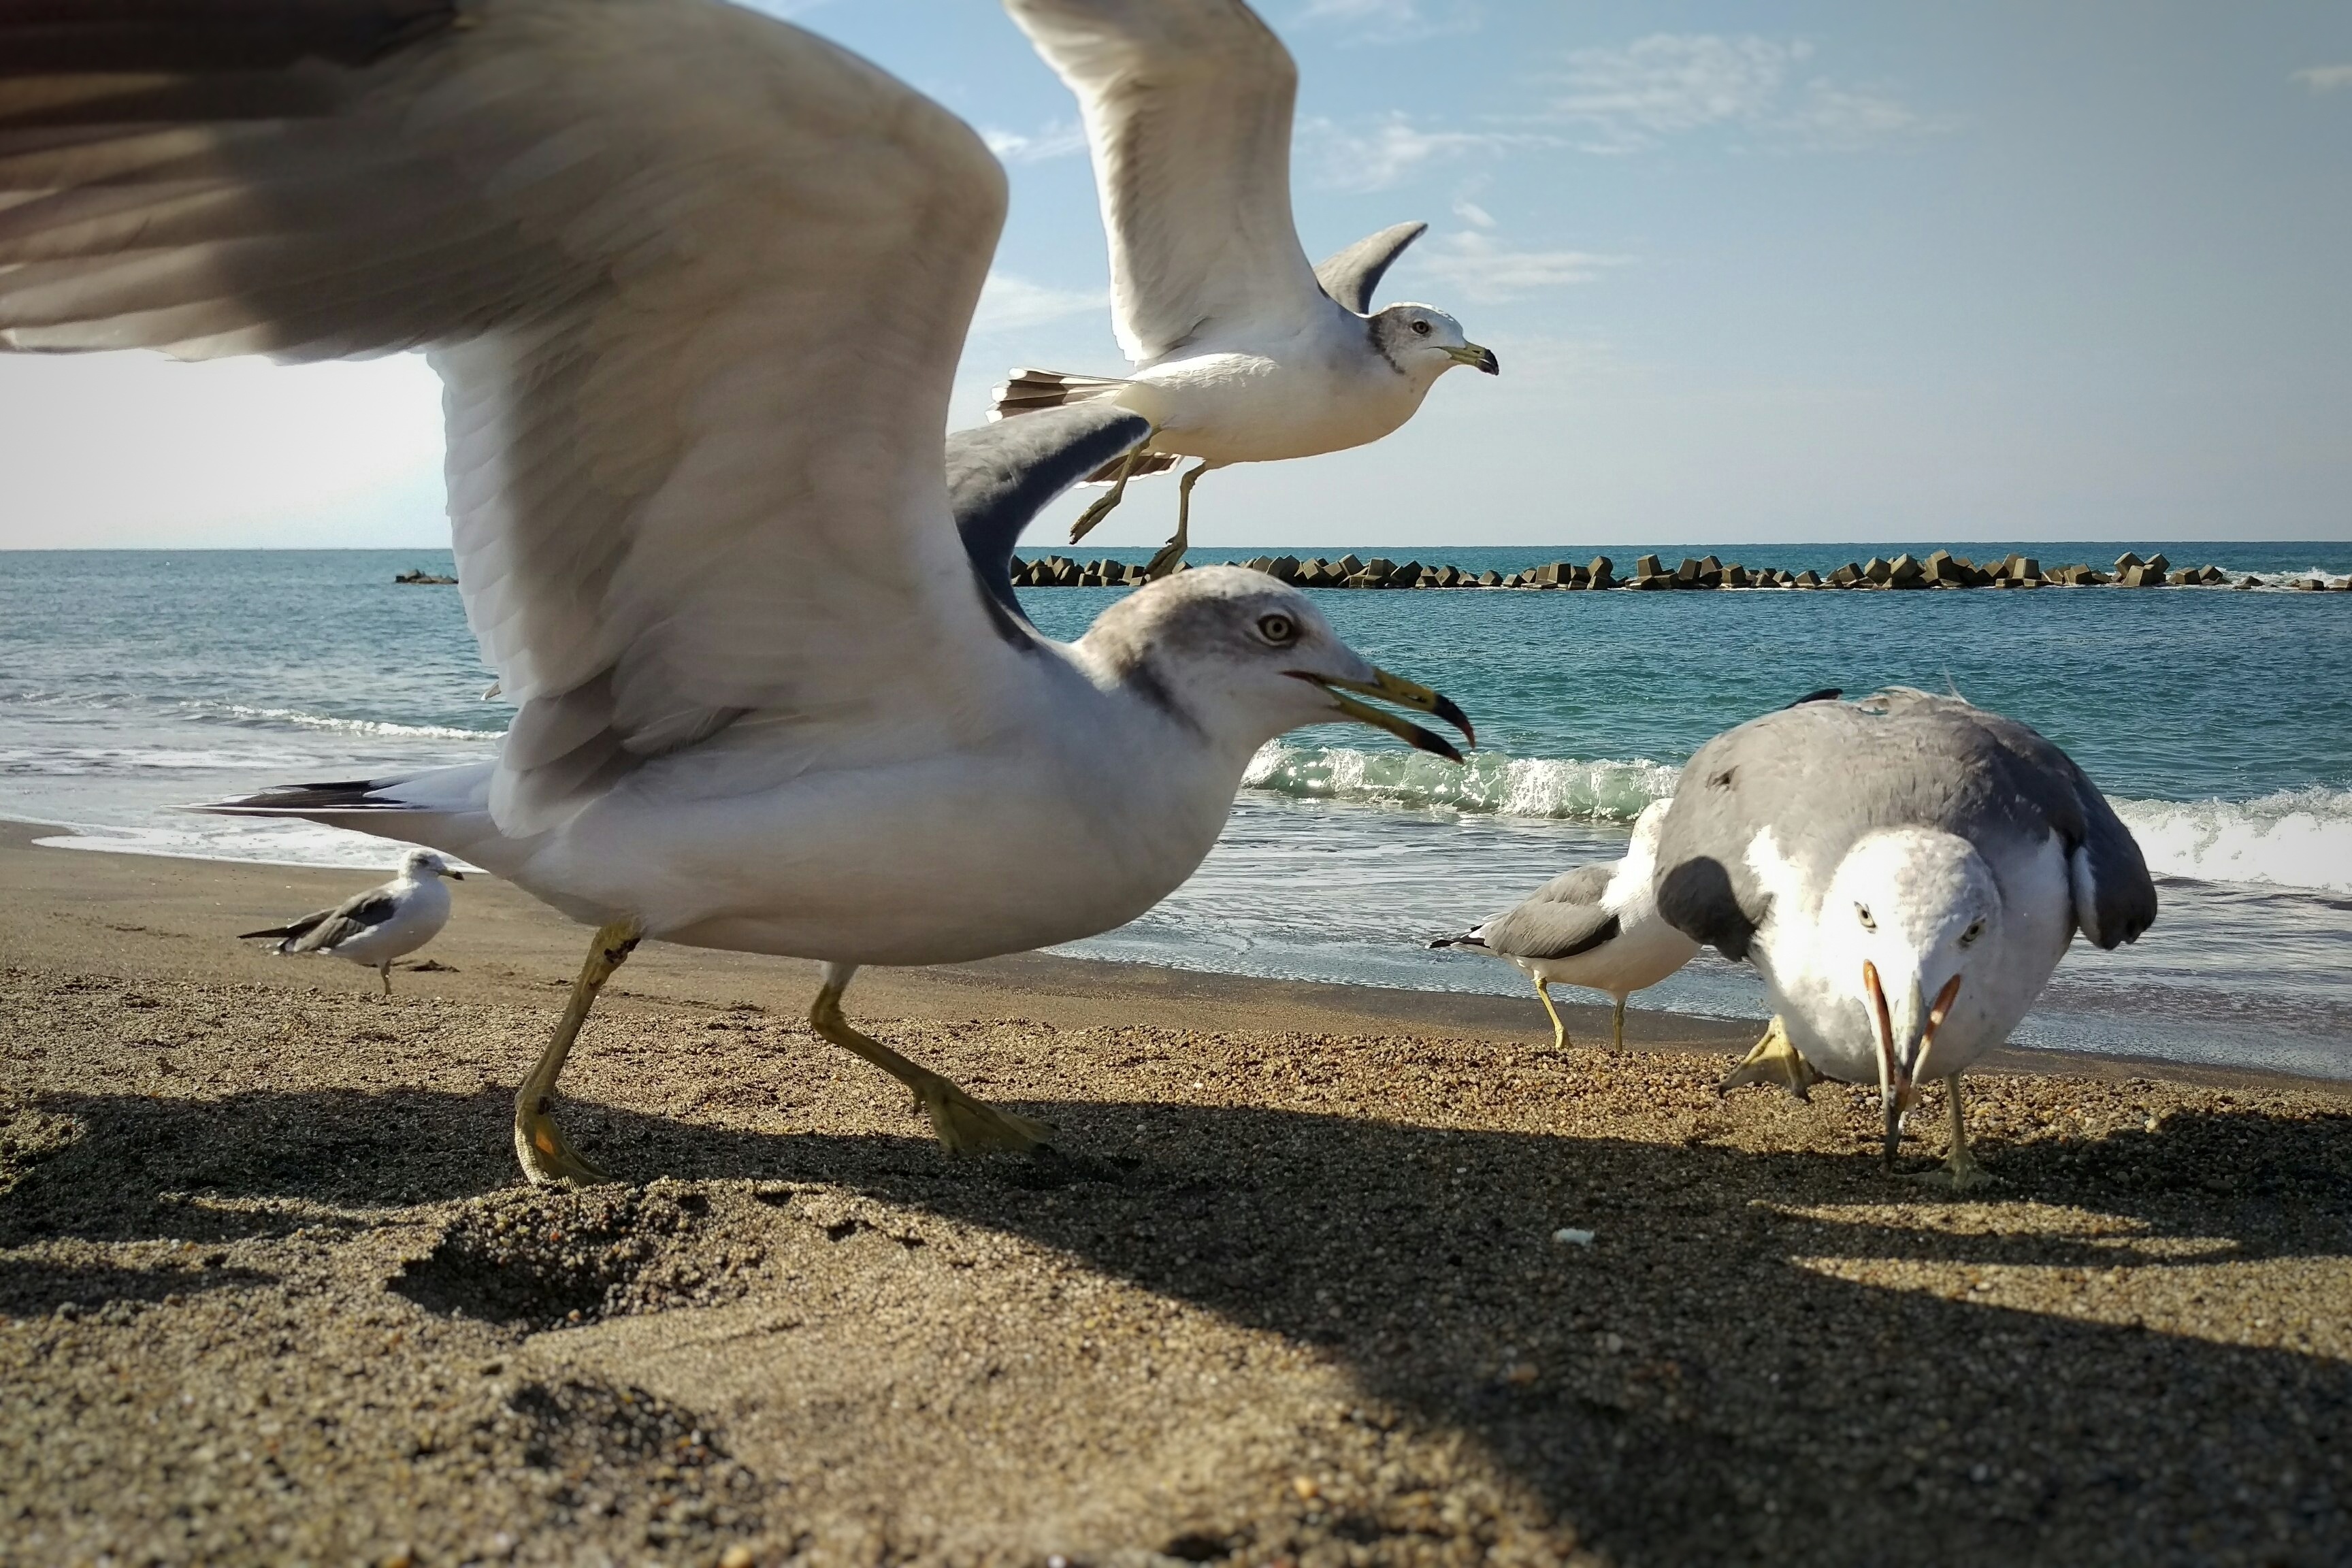
beach, landscape, sea, bird, sky, seabird, seagull, wildlife, gull, natural, fauna, wild animal, vertebrate, albatross, shorebird, wild birds, sea gull, charadriiformes, european herring gull, birds of the sea